New England Non-Resistance Society

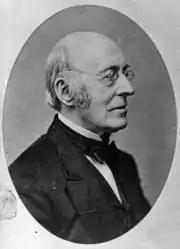
William Lloyd Garrison

The Society condemned the use of force in resisting evil, in war, for the death penalty, or in self-defense, renounced allegiance to human government, and because of the anti-slavery cause, favored non-union with the American South.